Kansas Jayhawks football

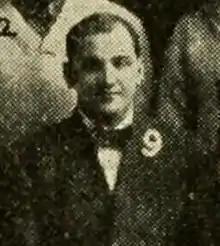
A. R. Kennedy is the winningest coach in KU history.

Kennedy's long tenure was followed by another period of rapid turnover in coaches, with seven head coaches for KU in the next ten seasons. The most successful of these was Herman Olcott, who had a three-year tenure as head coach from 1915 to 1917, posting a record of 16–7–1. Basketball coach Phog Allen also served one year as head football coach during this era, with a record of 5–2–1 in 1920. Potsy Clark finally returned some stability to the position, serving as KU's head football coach for five seasons, from 1921 to 1925. Although Clark would later go on to find success as an NFL head coach, at KU he amassed a 16–17–6 record in his five seasons and left the school as the first coach with an overall losing record since John Outland in 1901. Football innovator Bill Hargiss – one of the first in the sport to use the huddle and forward pass – was hired as KU head coach in 1928. Hargiss coached the team to a Big Six championship in 1930, but could not sustain success and was fired only two games into the 1932 season, after the Jayhawks lost at home to Oklahoma, 21–6. Hargiss recorded an overall mark of 18–16–2 as KU head coach. Through the end of Hargiss's tenure in 1932 the Jayhawks football program had registered a great deal of success, with only four of the first twenty coaches at KU suffering losing records. Beginning with Hargiss's successor Adrian Lindsey's 23–30–8 mark at KU, four of the next seven coaches at KU would post losing records.